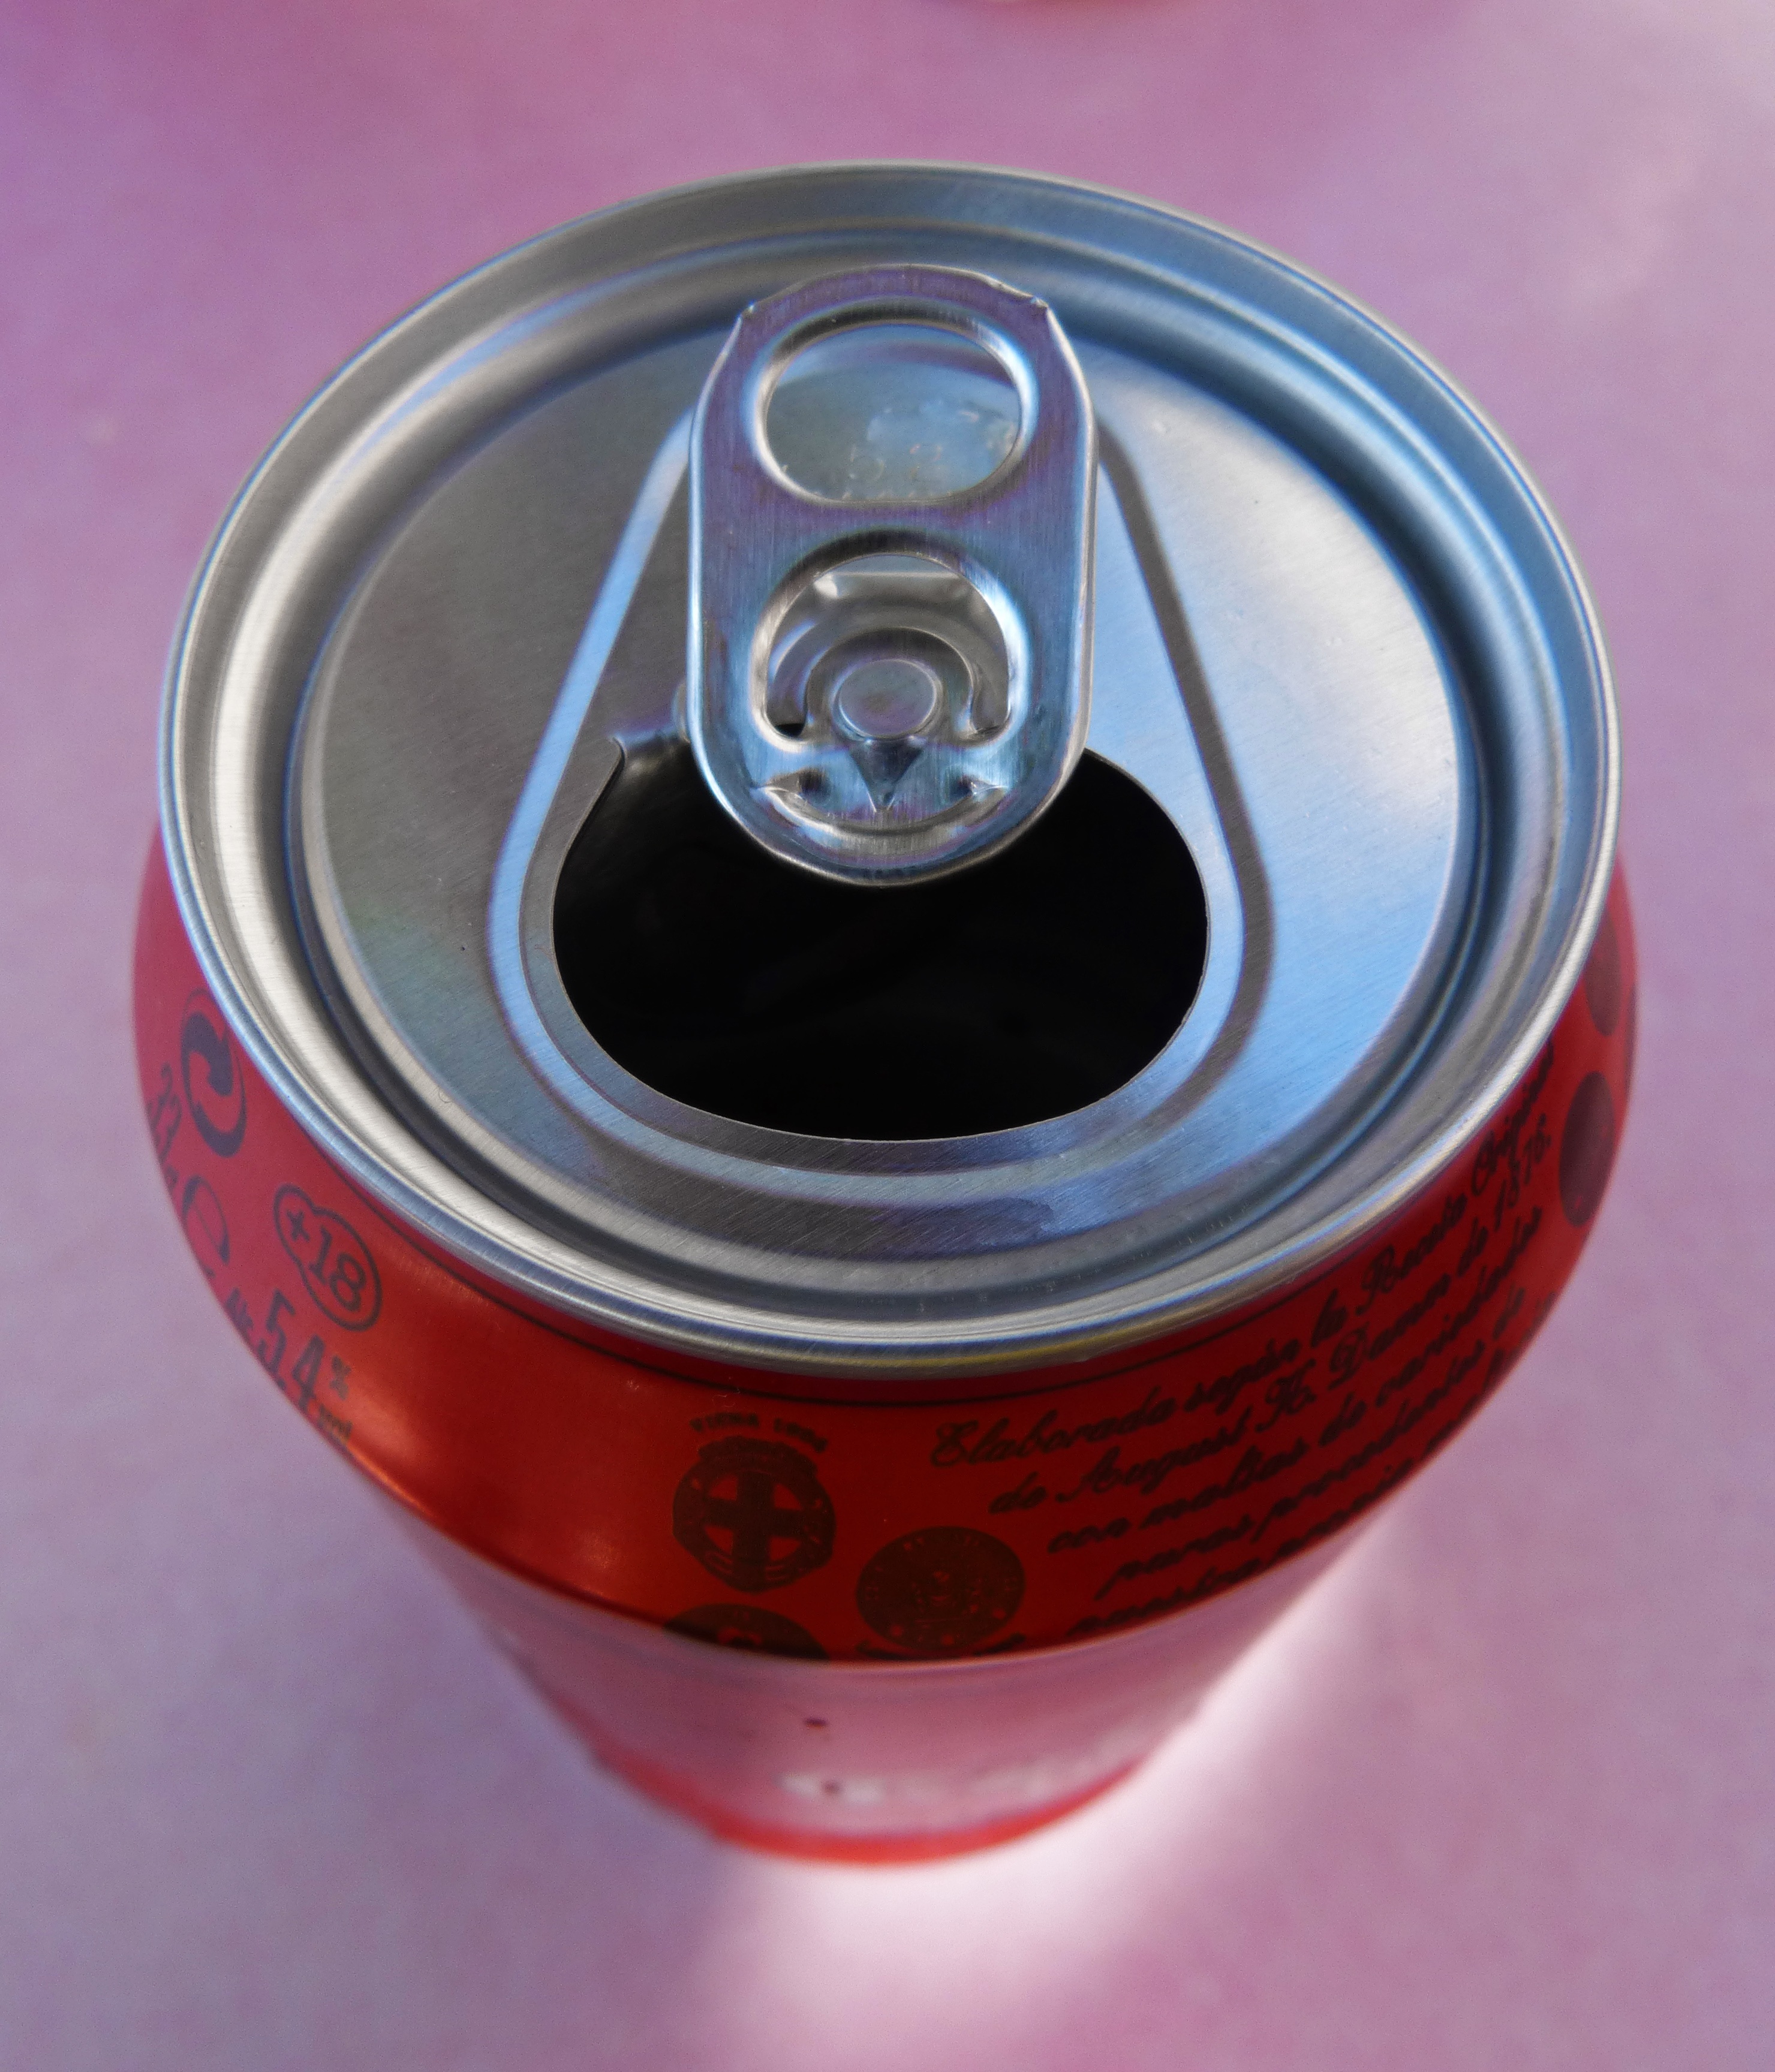
wheel, glass, red, bottle, beer, can, soft drink, can of beer, open you can